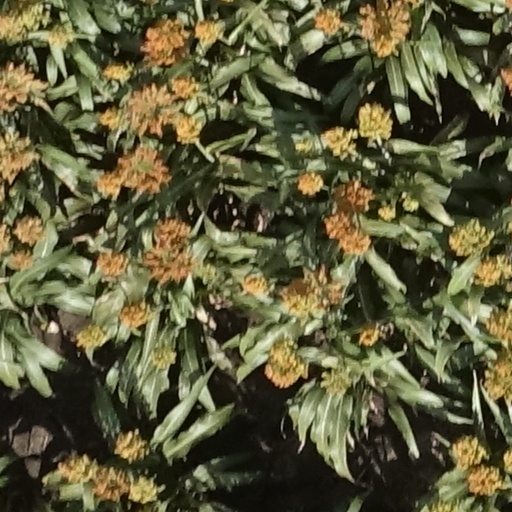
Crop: sorghum